British European Airways

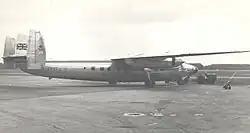
BEA Airspeed Ambassador ("Elizabethan" class) in bare metal finish livery incorporating a burgundy cheatline, a white roof and centre fin at Manchester in July 1953

In 1952, BEA carried its one-millionth passenger and introduced the first of 20 Airspeed Ambassadors. These cost £3 million and featured a 49-seat mixed-class layout. BEA's first commercial Ambassador service left London for Paris on 13 March 1952. Flights to Milan and Vienna began the following month. These aircraft introduced the airline's passengers to new standards of comfort and speed. Compared with BEA's older piston types, the Ambassador's flight time from London to Milan, for example, reduced by two hours. In June 1952 BEA re-launched the pre-war mid-day "Silverwing" service pioneered by Imperial Airways on the London–Paris route with 40-seat all-first class Ambassadors. The Ambassador was BEA's last major piston-engined type. It referred to the aircraft as "Elizabethan" class to commemorate the accession of Elizabeth II that year. Also in 1952, BEA made Jersey-based independent airline Jersey Airlines an associate to develop a network of routes within the Channel Islands and expand services between the islands and the UK mainland.